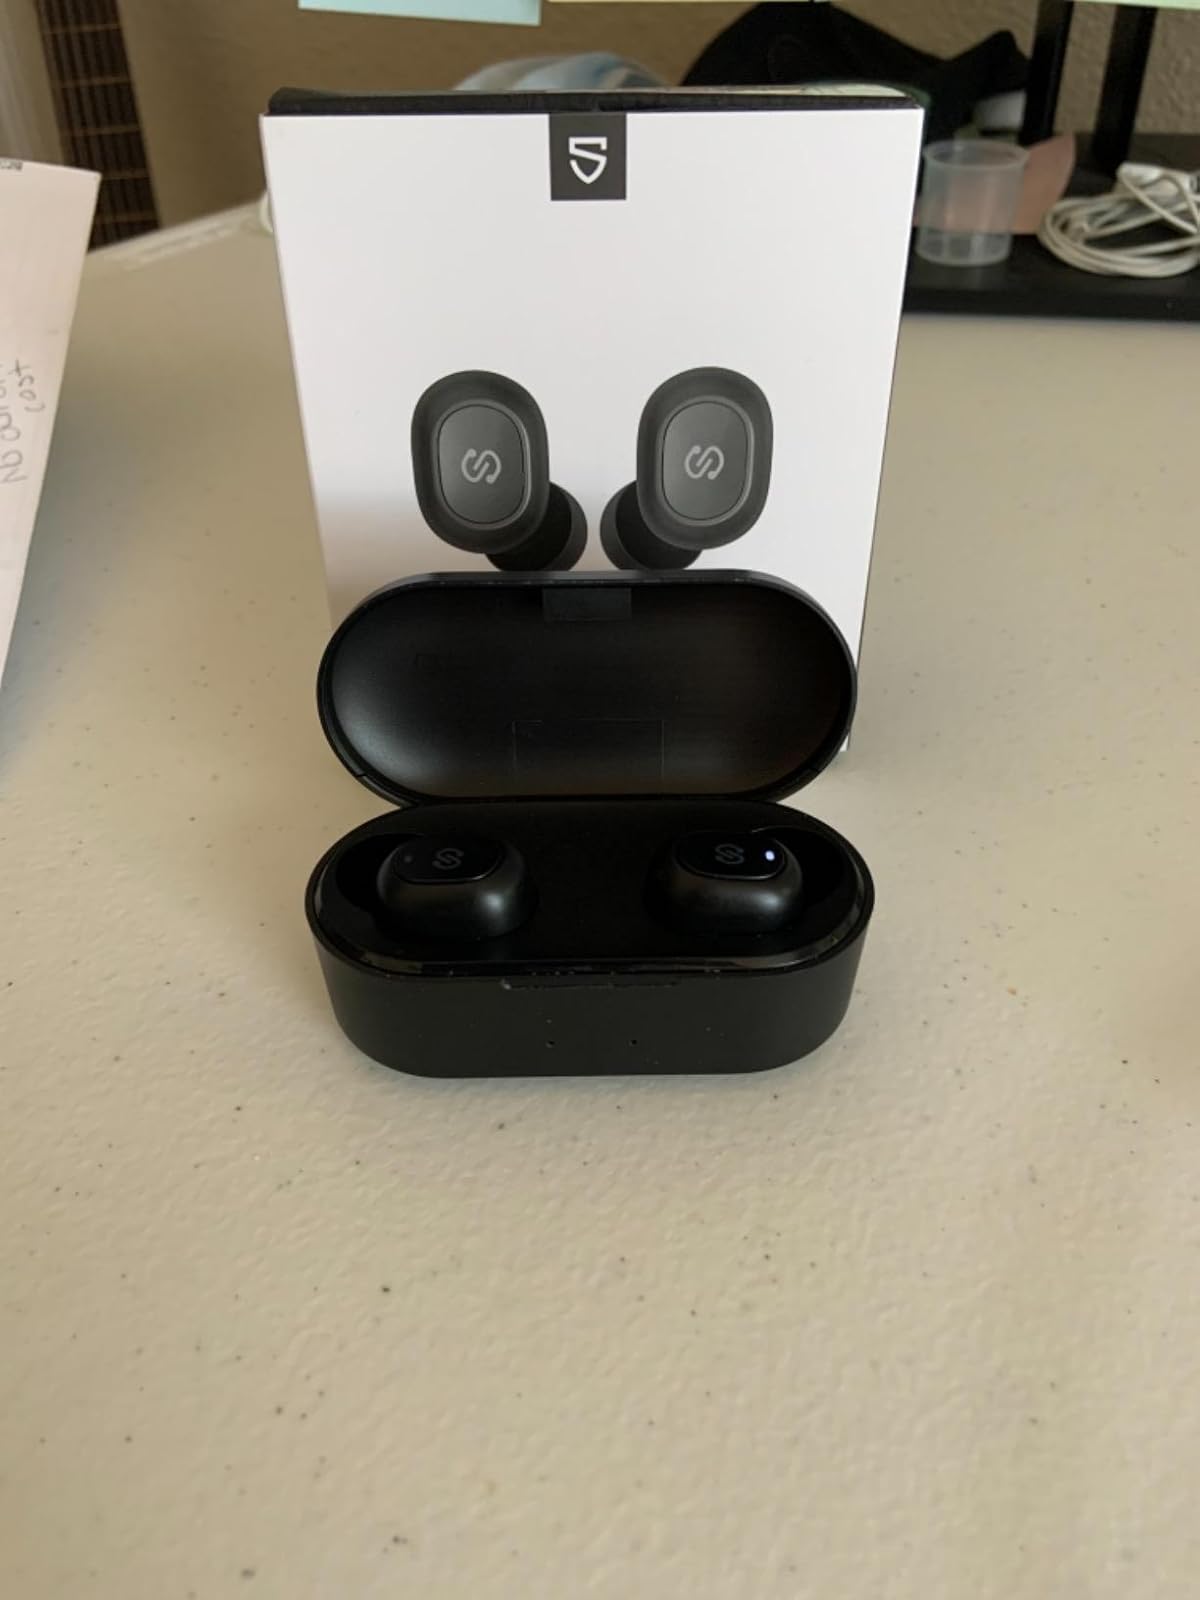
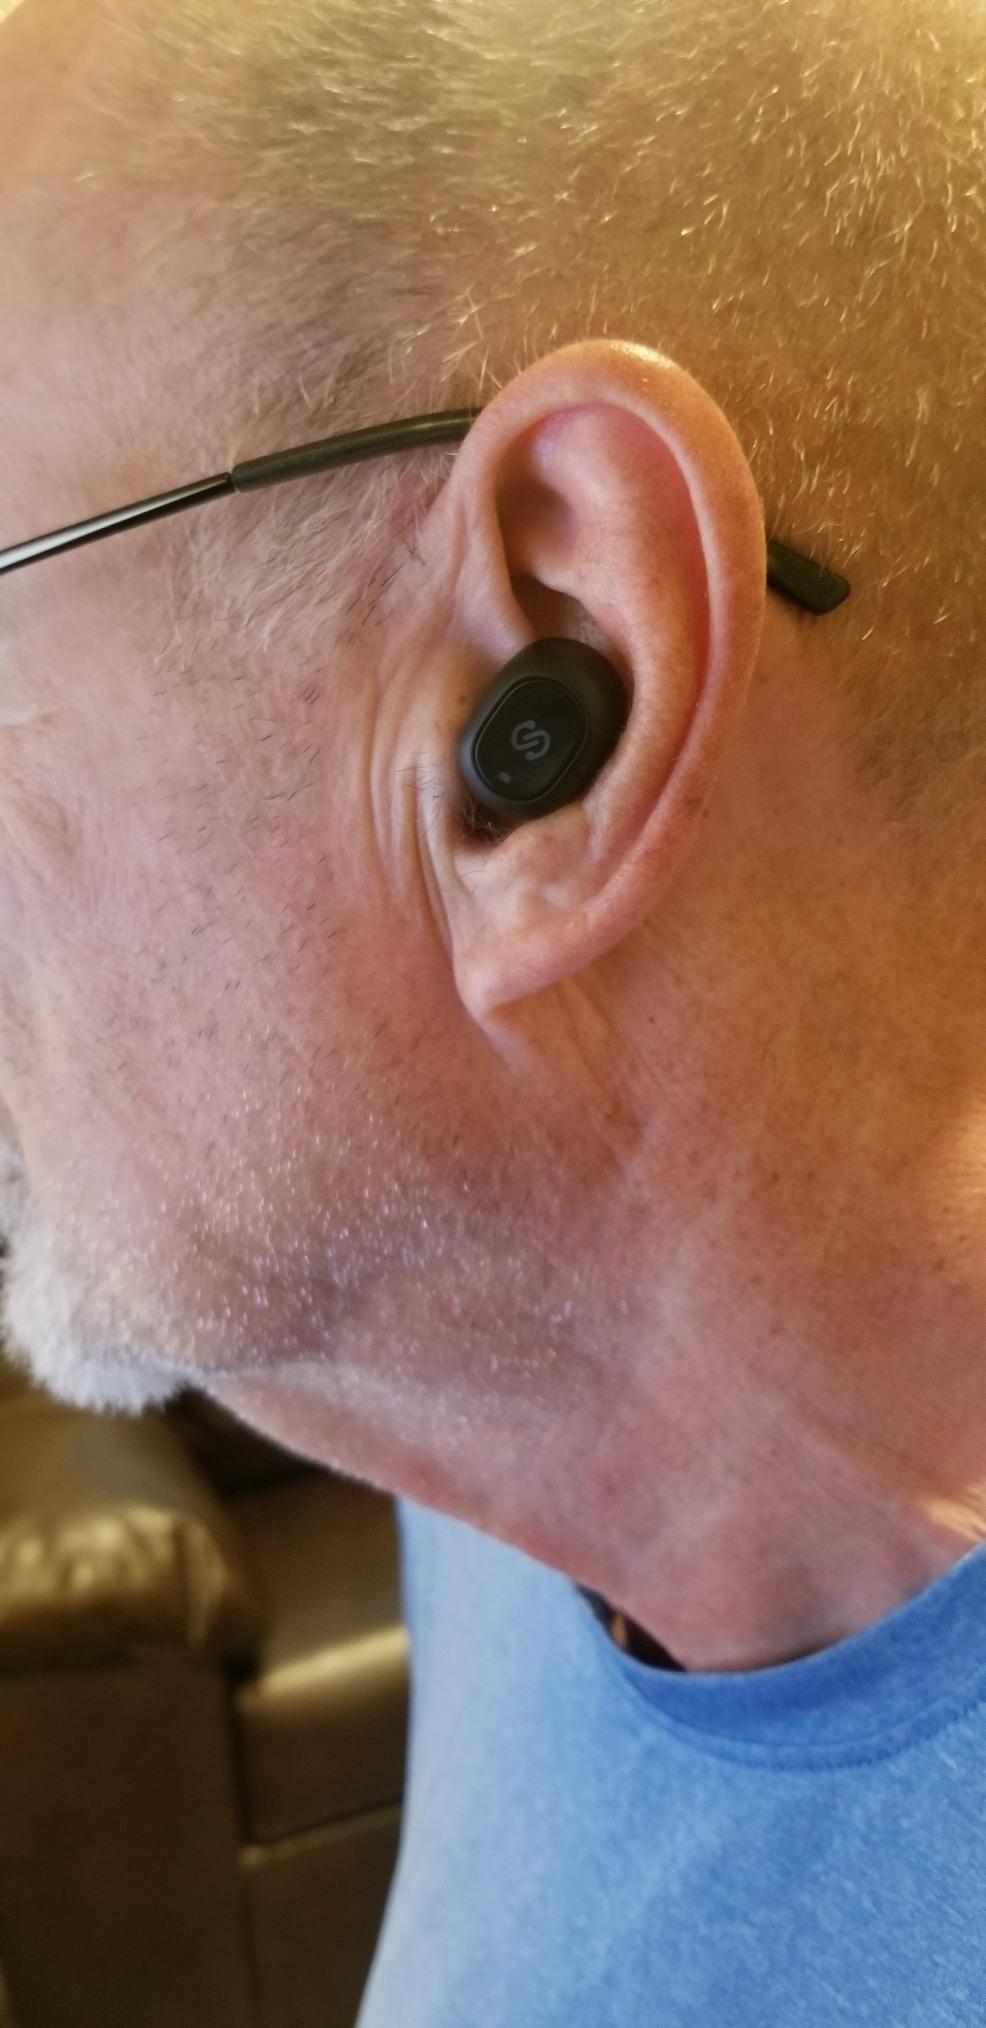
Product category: earbuds
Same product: yes